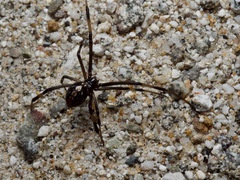
Species: Lactrodectus_hesperus